Missouri Air National Guard

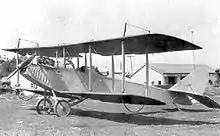
This Curtiss JN-4 "Jenny" was the first plane for the Missouri Air National Guard. It was purchased by the officers and men of the 110th Observation Squadron in 1923.

The Militia Act of 1903 established the present National Guard system, units raised by the states but paid for by the Federal Government, liable for immediate state service. If federalized by Presidential order, they fall under the regular military chain of command. On 1 June 1920, the Militia Bureau issued Circular No.1 on organization of National Guard air units.